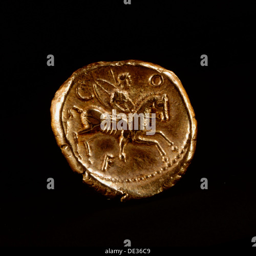
coin showing a horseman equipped in typical style